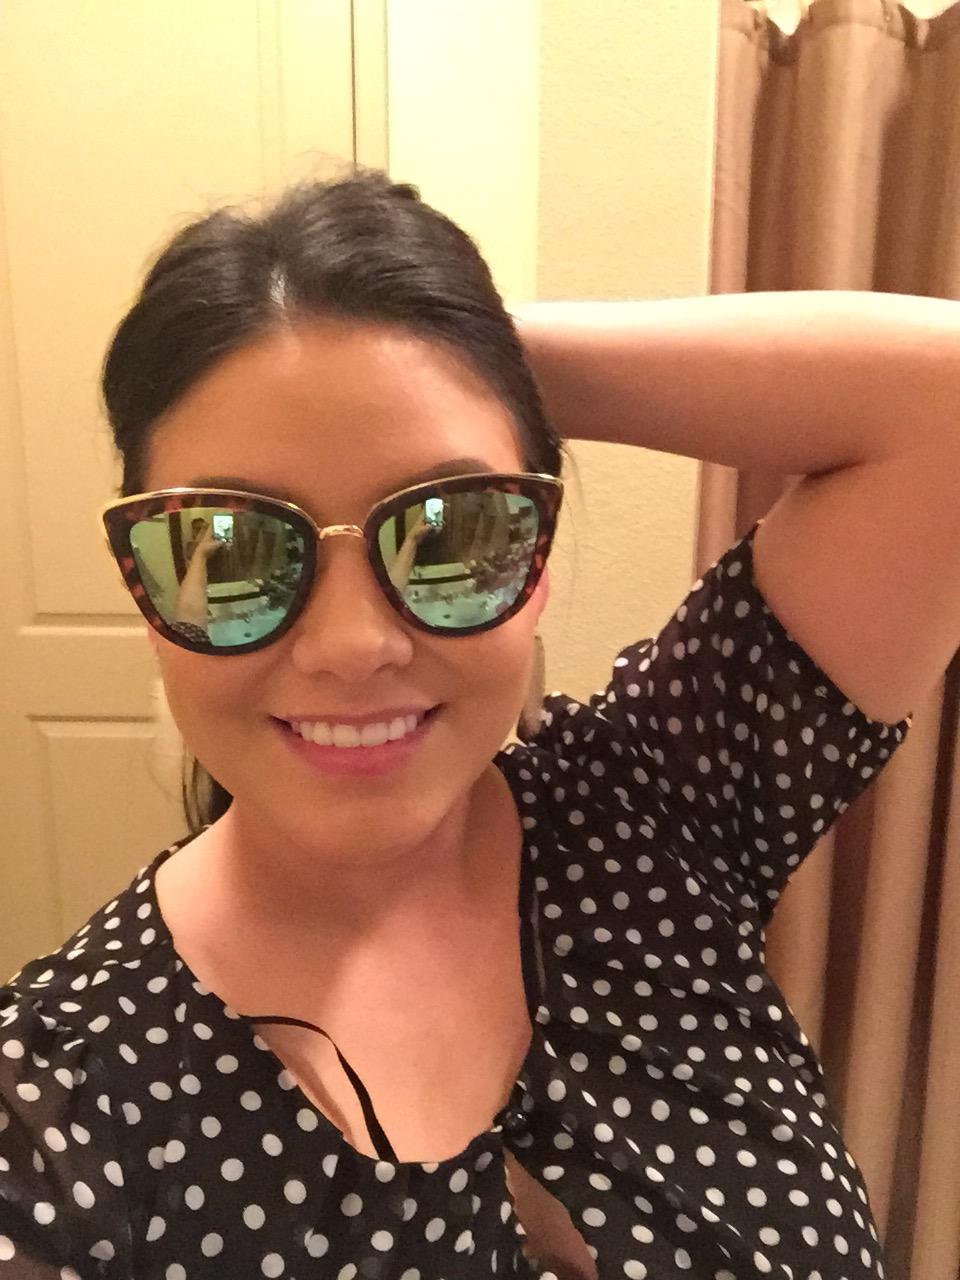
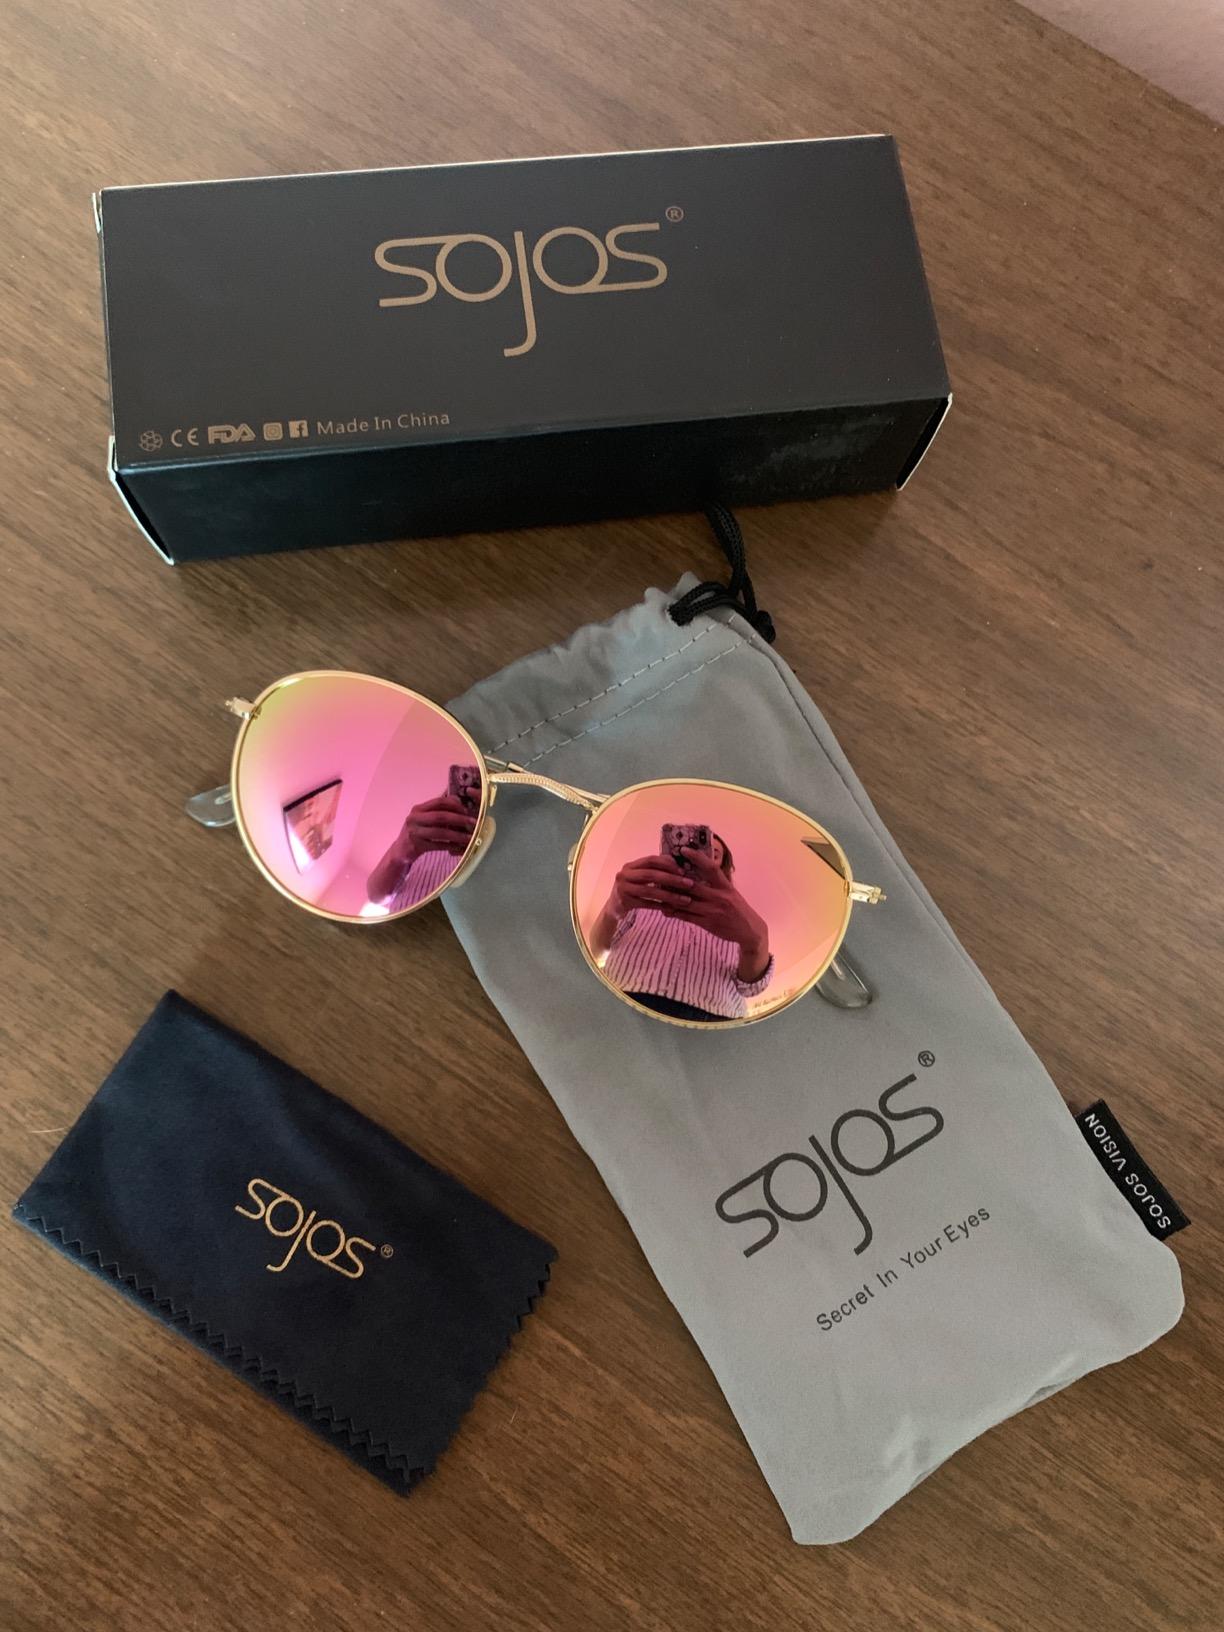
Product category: accessories_sunglasses
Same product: no